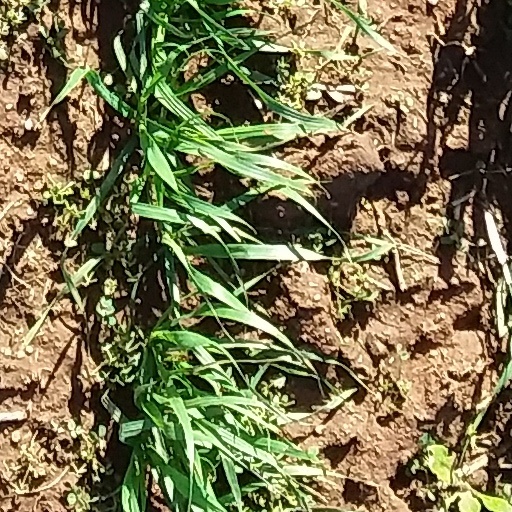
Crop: wheat